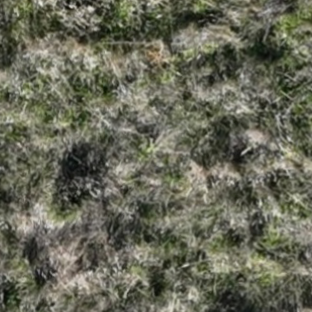
Month: october